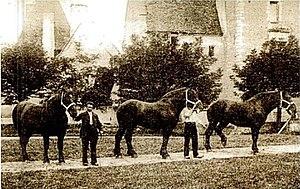
groupe de chevaux Nivernais de l'élevage Laporte en 1913
Le cheval nivernais est un grand et puissant cheval de trait de couleur noire, créé comme race par le comte de Bouillé à partir de 1872 dans la Nièvre, afin d'obtenir une bête apte aux travaux agricoles. Il insiste pour que les éleveurs du pays croisent leurs rustiques juments morvandelles avec des étalons percherons, toujours noirs. La race est reconnue en 1880. Dès la fin du XIXᵉ siècle, l'élevage de ce cheval remplace celui du bidet du Morvan. Les éleveurs affrontent tour à tour l'hostilité de l'administration des haras quant à la reconnaissance de la race, la concurrence du percheron pour les exportations aux États-Unis, puis celle des chevaux de trait ardennais et auxois pour le travail agricole durant l'entre-deux-guerres.